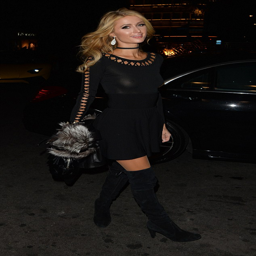
lady in black paris topped off her simple all black look with a thin